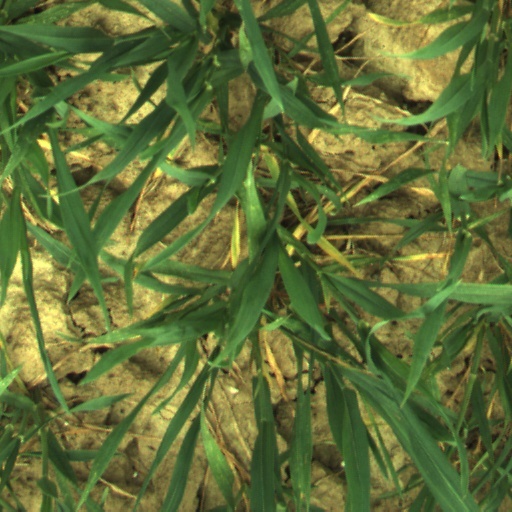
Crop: wheat